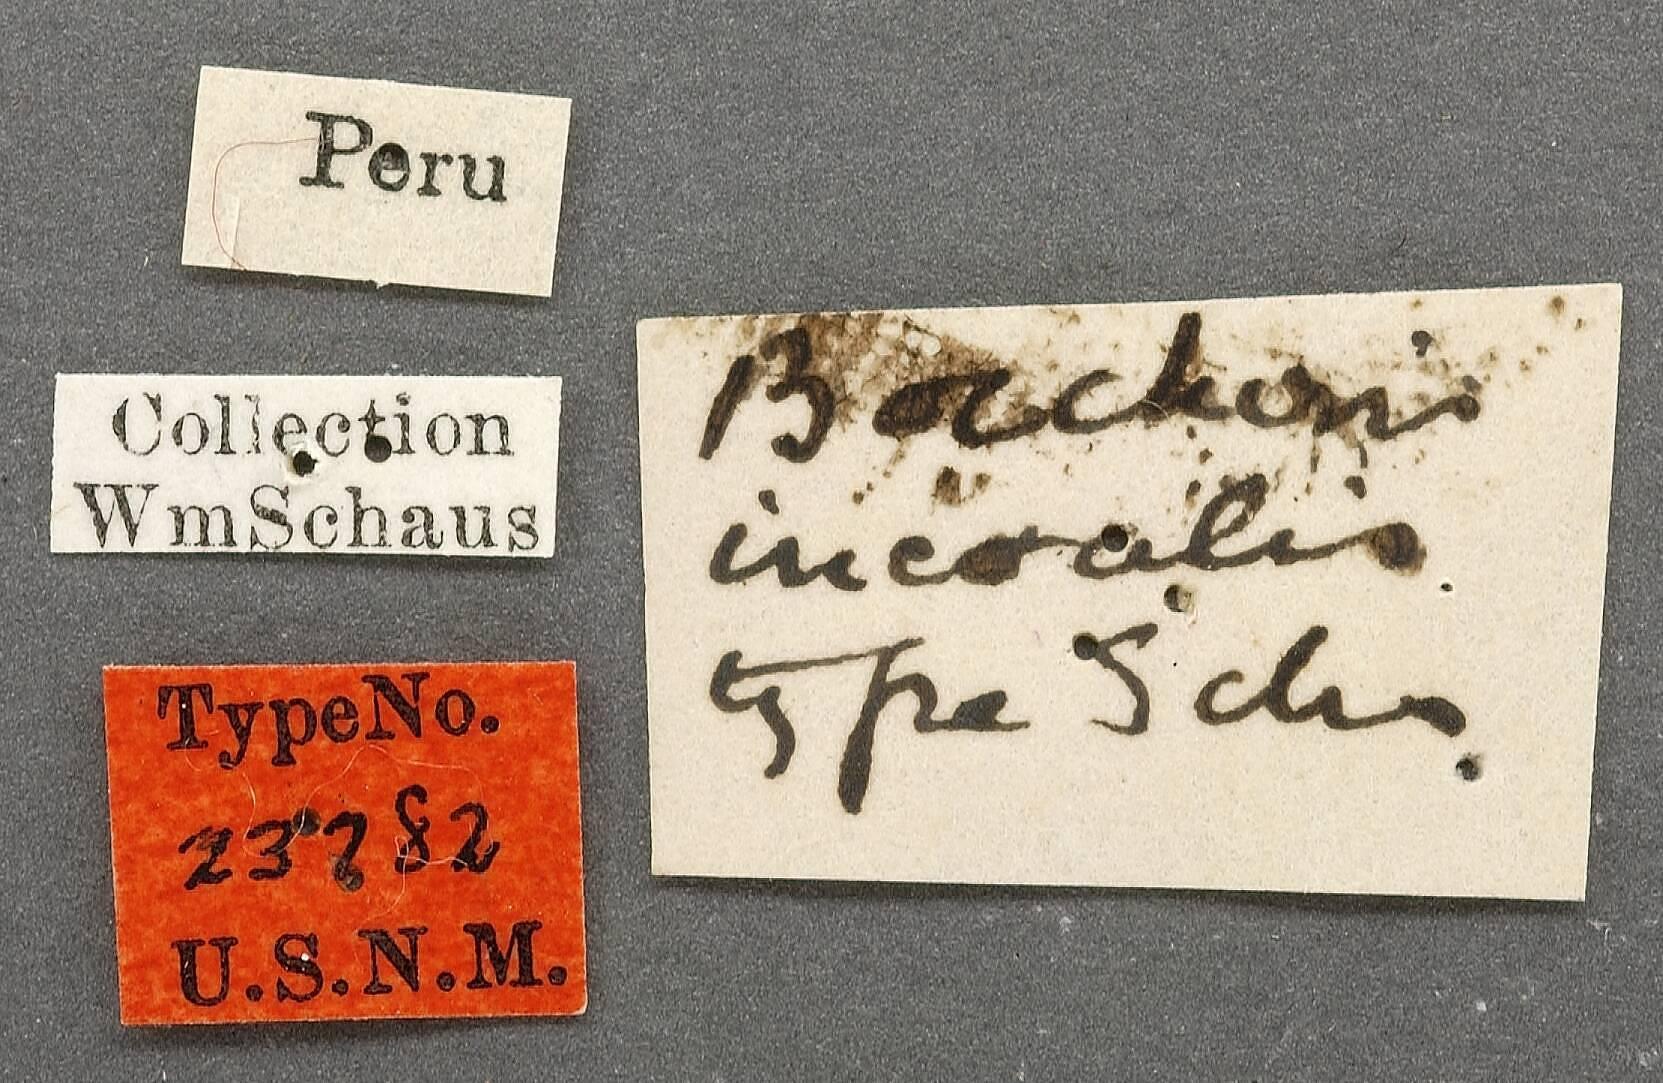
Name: Bocchoris incoalis
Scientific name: Bocchoris incoalis Schaus, 1920
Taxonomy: Animalia, Arthropoda, Insecta, Lepidoptera, Pyralidae
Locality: [Not Stated], Peru